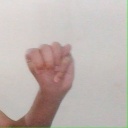
अक्षर: म